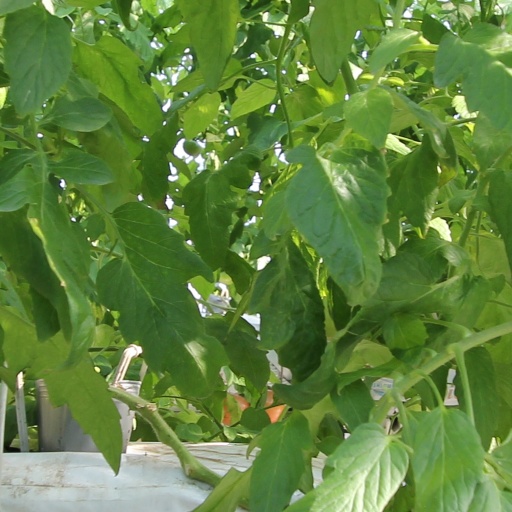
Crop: tomato